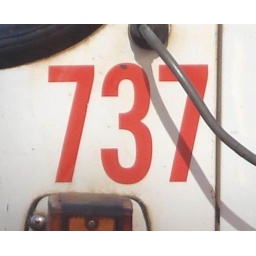
Garbage truck spotted in Yaletown, Vancouver, BC